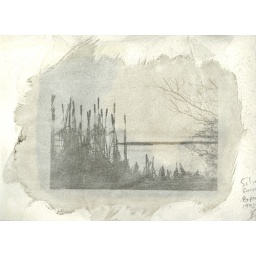
Photographic print from a 35mm lith negative on Daler fine art paper using silver bromide in a sucrose dispersant. Experimental.